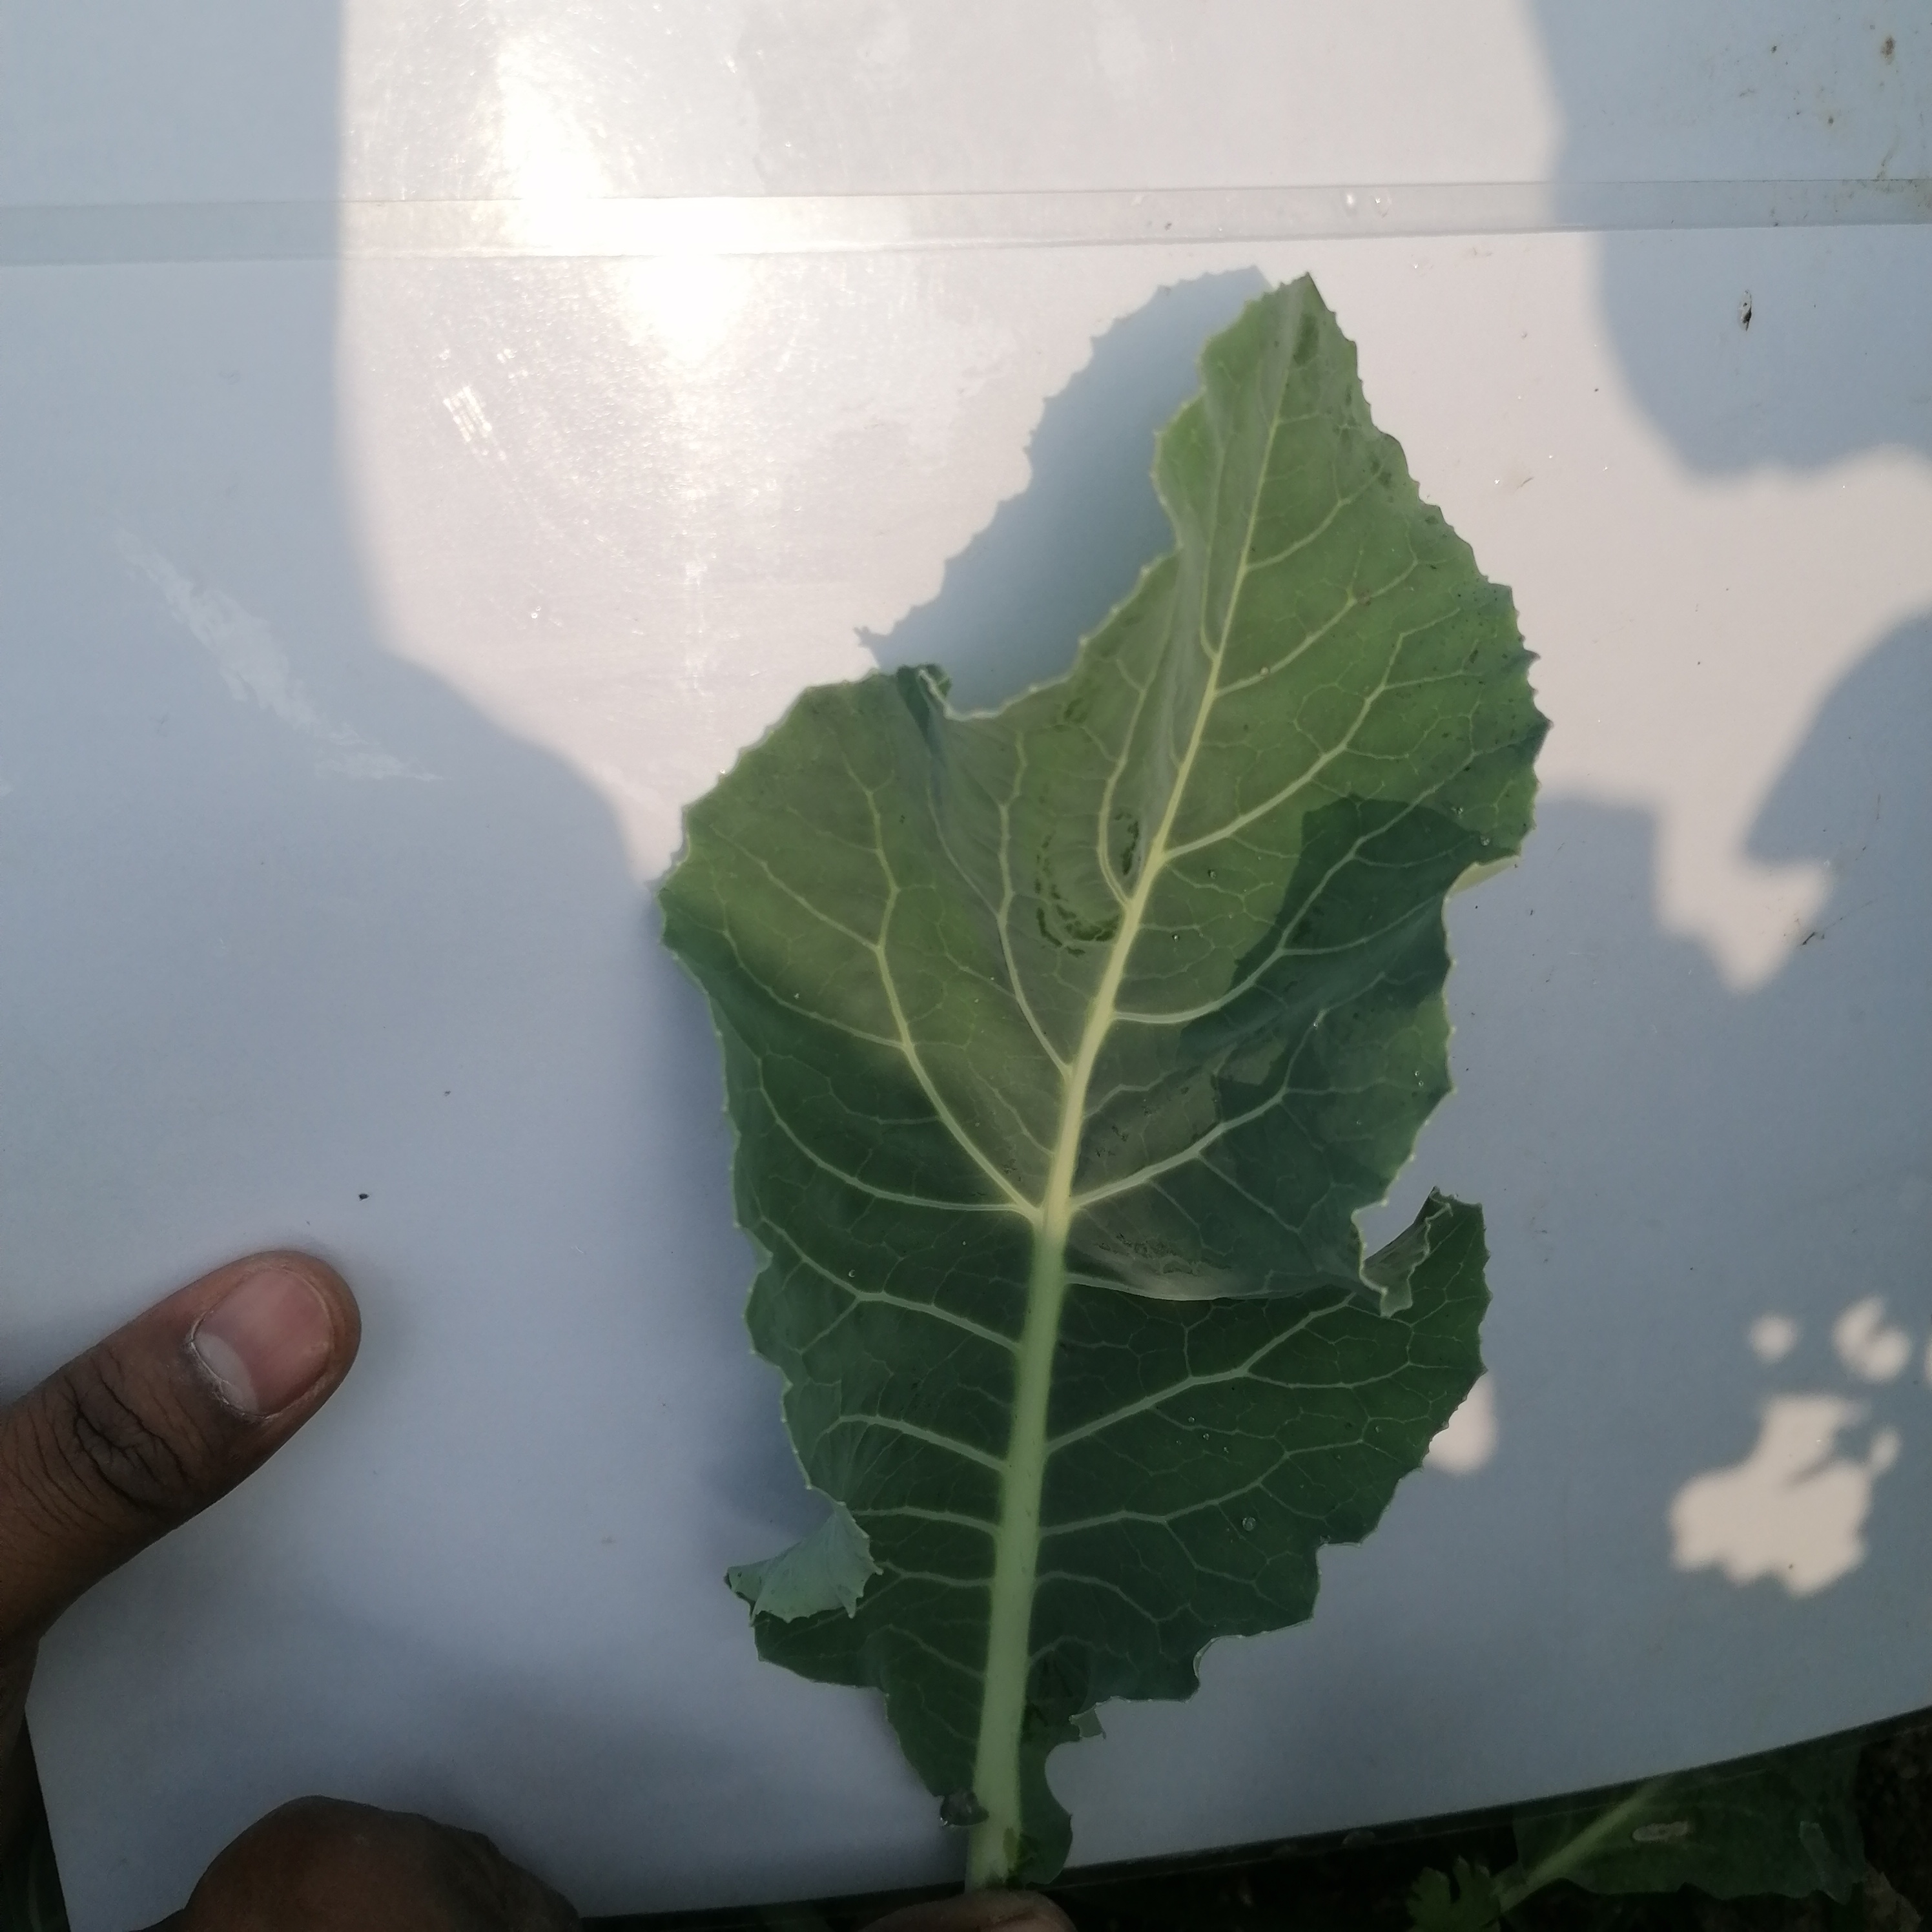
Label: Healthy